Denise Austin

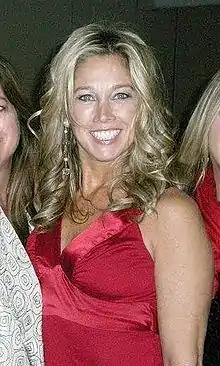
Austin at "The Heart Truth" Fashion Show, 2008

Since then, she has been teaching classes, producing fitness shows, creating exercise video tapes, and writing books and columns on exercise and staying fit. Examples include "Shrink Your Female Fat Zones", "Pilates for Every Body", and "Eat Carbs, Lose Weight". In 2002, president George W. Bush named Austin as a member of the President's Council on Physical Fitness and Sports, and began her second term in 2006.